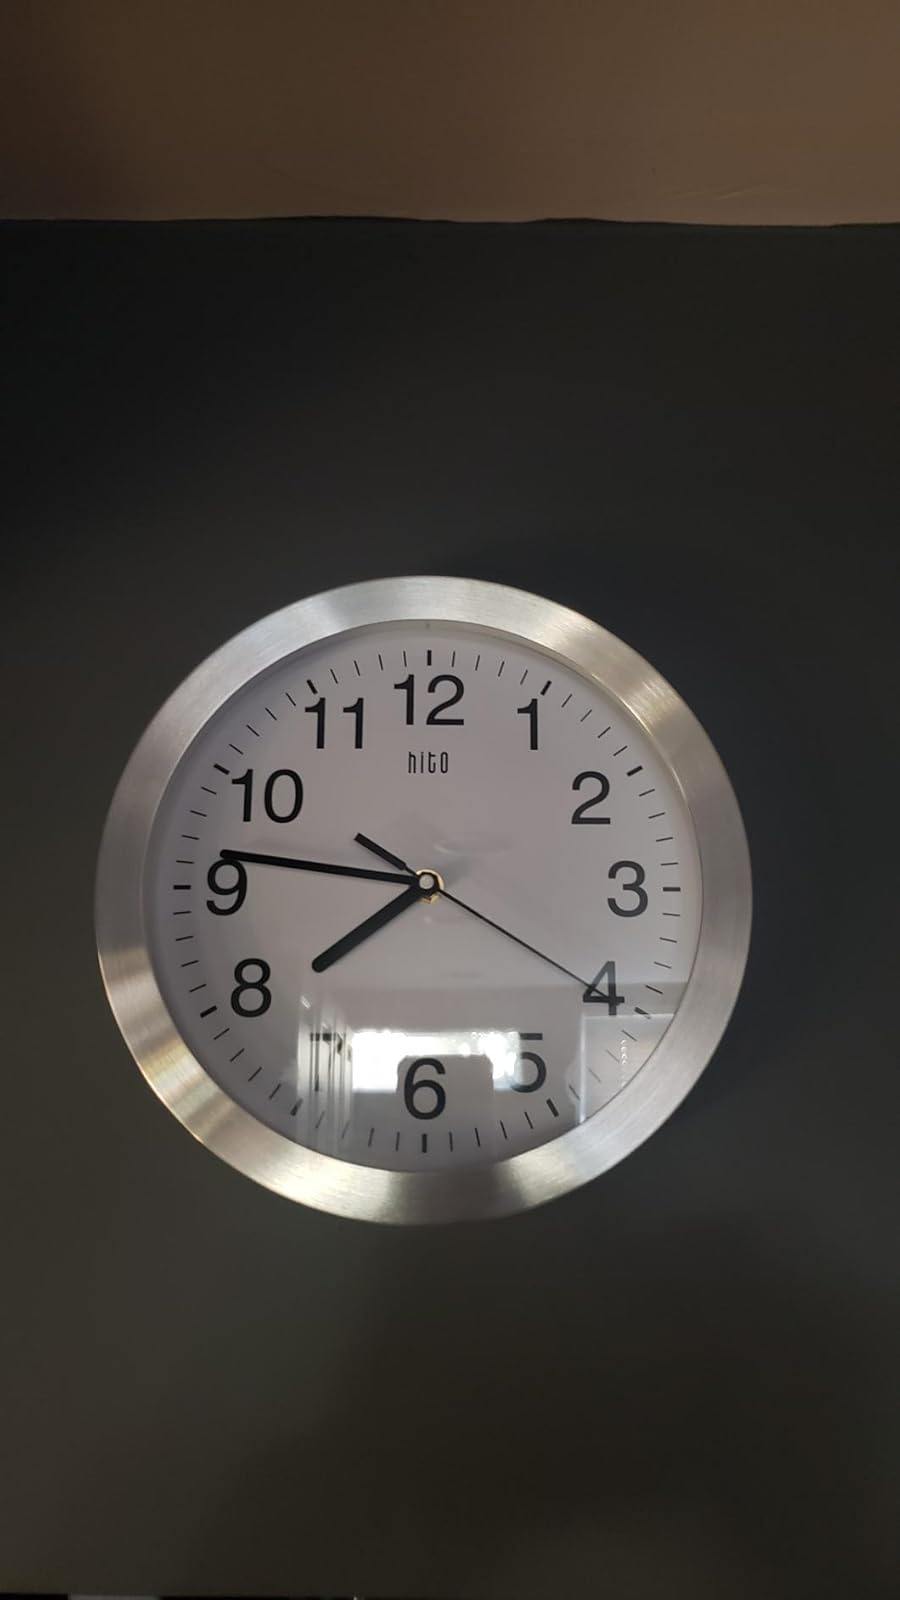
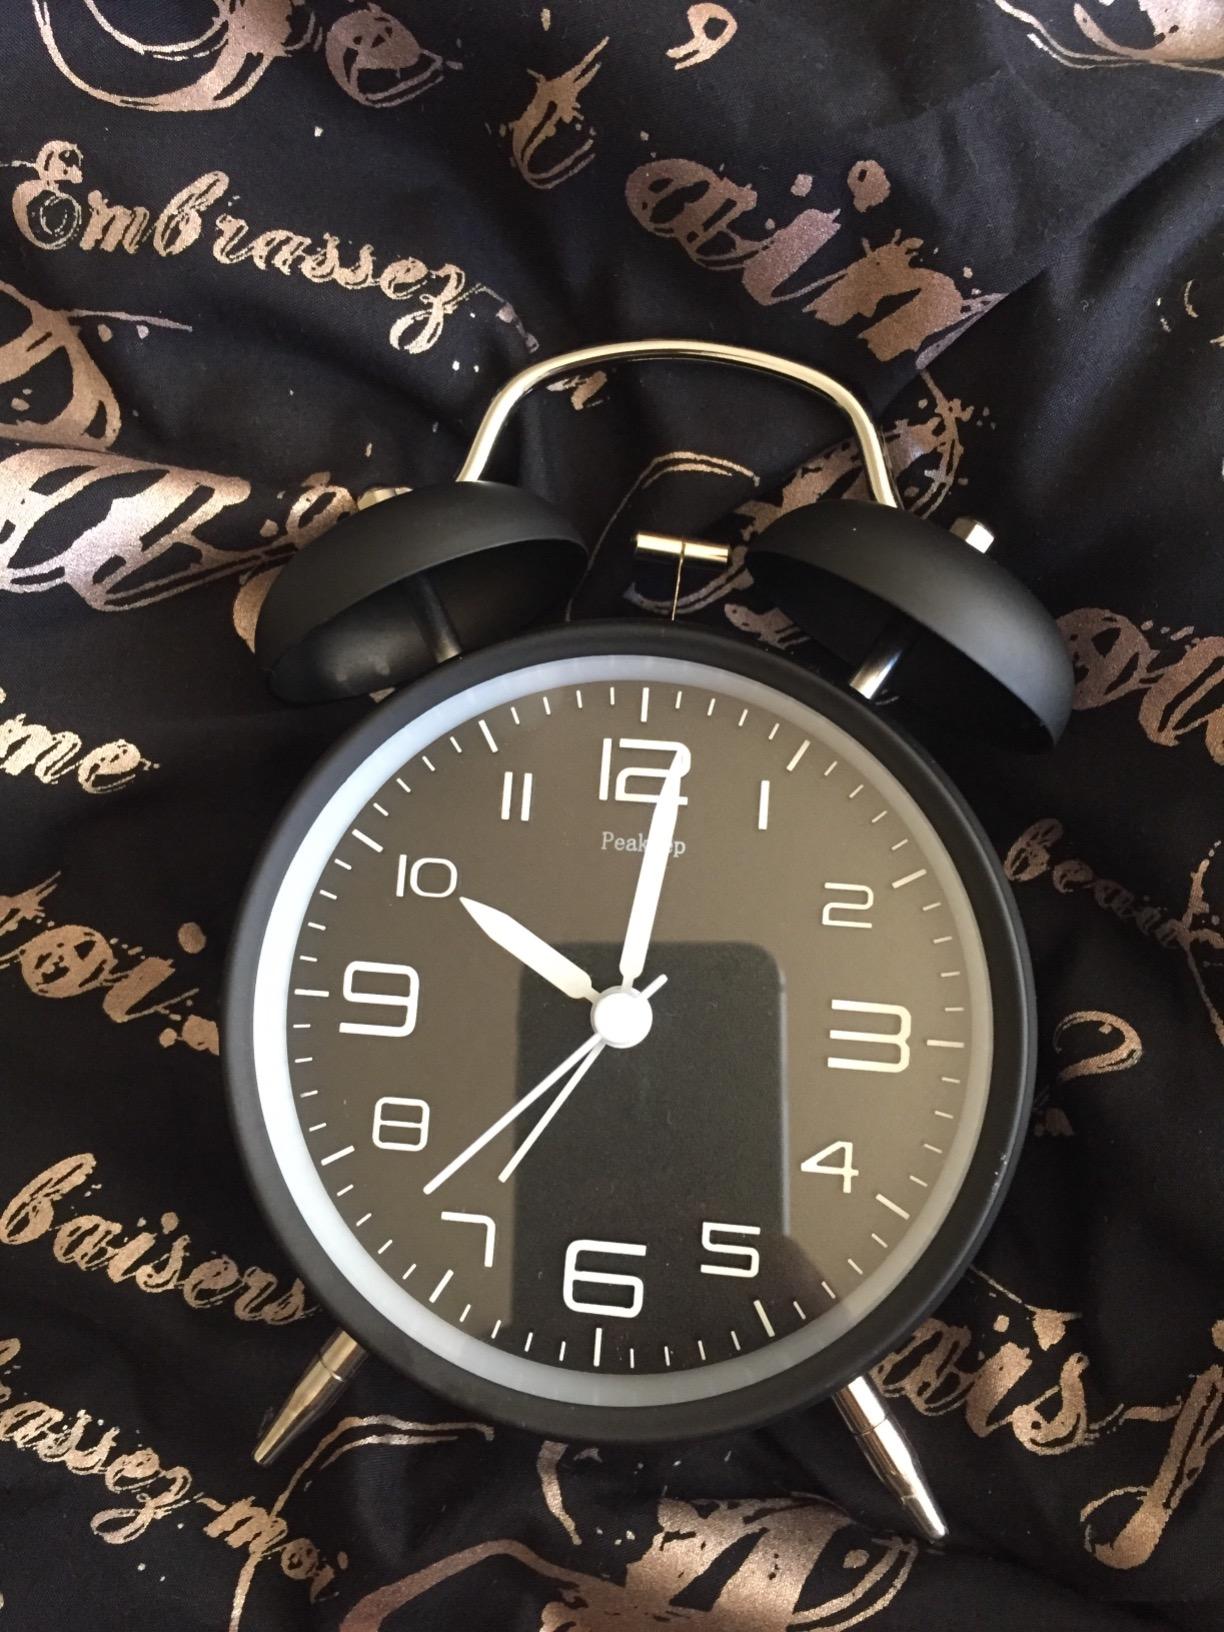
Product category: clock
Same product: no